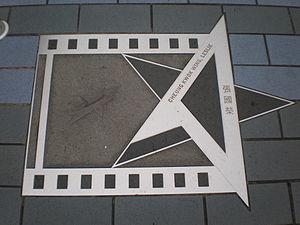
Leslie Cheung, né le 12 septembre 1956 à Hong Kong et mort le 1ᵉʳ avril 2003 à Hong Kong, est un chanteur et acteur hongkongais.